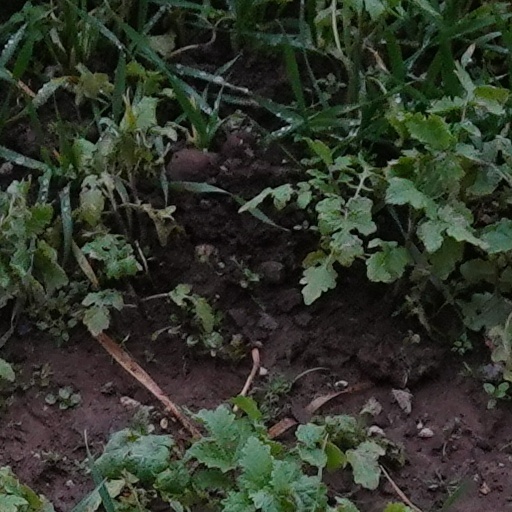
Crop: wheat